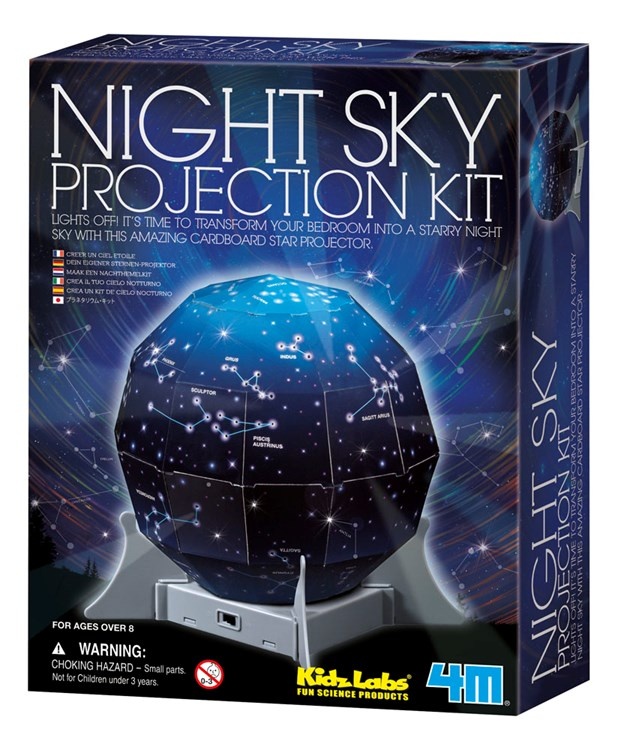
TS NIGHT SKY PROJECTION KIT
Create your own star projector using the contents of this kit. Includes northern and southern hemispheres, 4.5in diameter lamp, star charts and instructions. Requires four AA batteries not included. 8 yr plus
Brand: Toysmith
Category: Toys & Games > Toys > Educational Toys > Astronomy Toys & Models > Star & Planet Maps